Cossacks

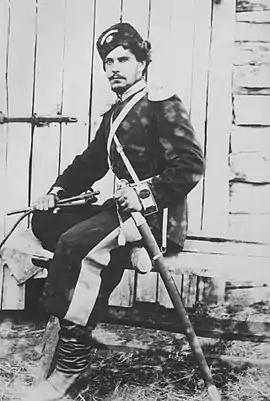
Cossack officer from Orenburg, with shashka, early 1900s

By the end of the 19th century, Cossack communities enjoyed a privileged tax-free status in the Russian Empire, although they had a 20-year military service commitment (reduced to 18 years from 1909). They were on active duty for five years, but could fulfill their remaining obligation with the reserves. At the beginning of the 20th century, the Russian Cossacks numbered 4.5 million. They were organized as independent regional hosts, each comprising a number of regiments. The need for the government to call up Cossack men to serve either with the Army or a mounted police force caused many social and economic problems, which compounded by the growing impoverishment the communities of the Hosts.